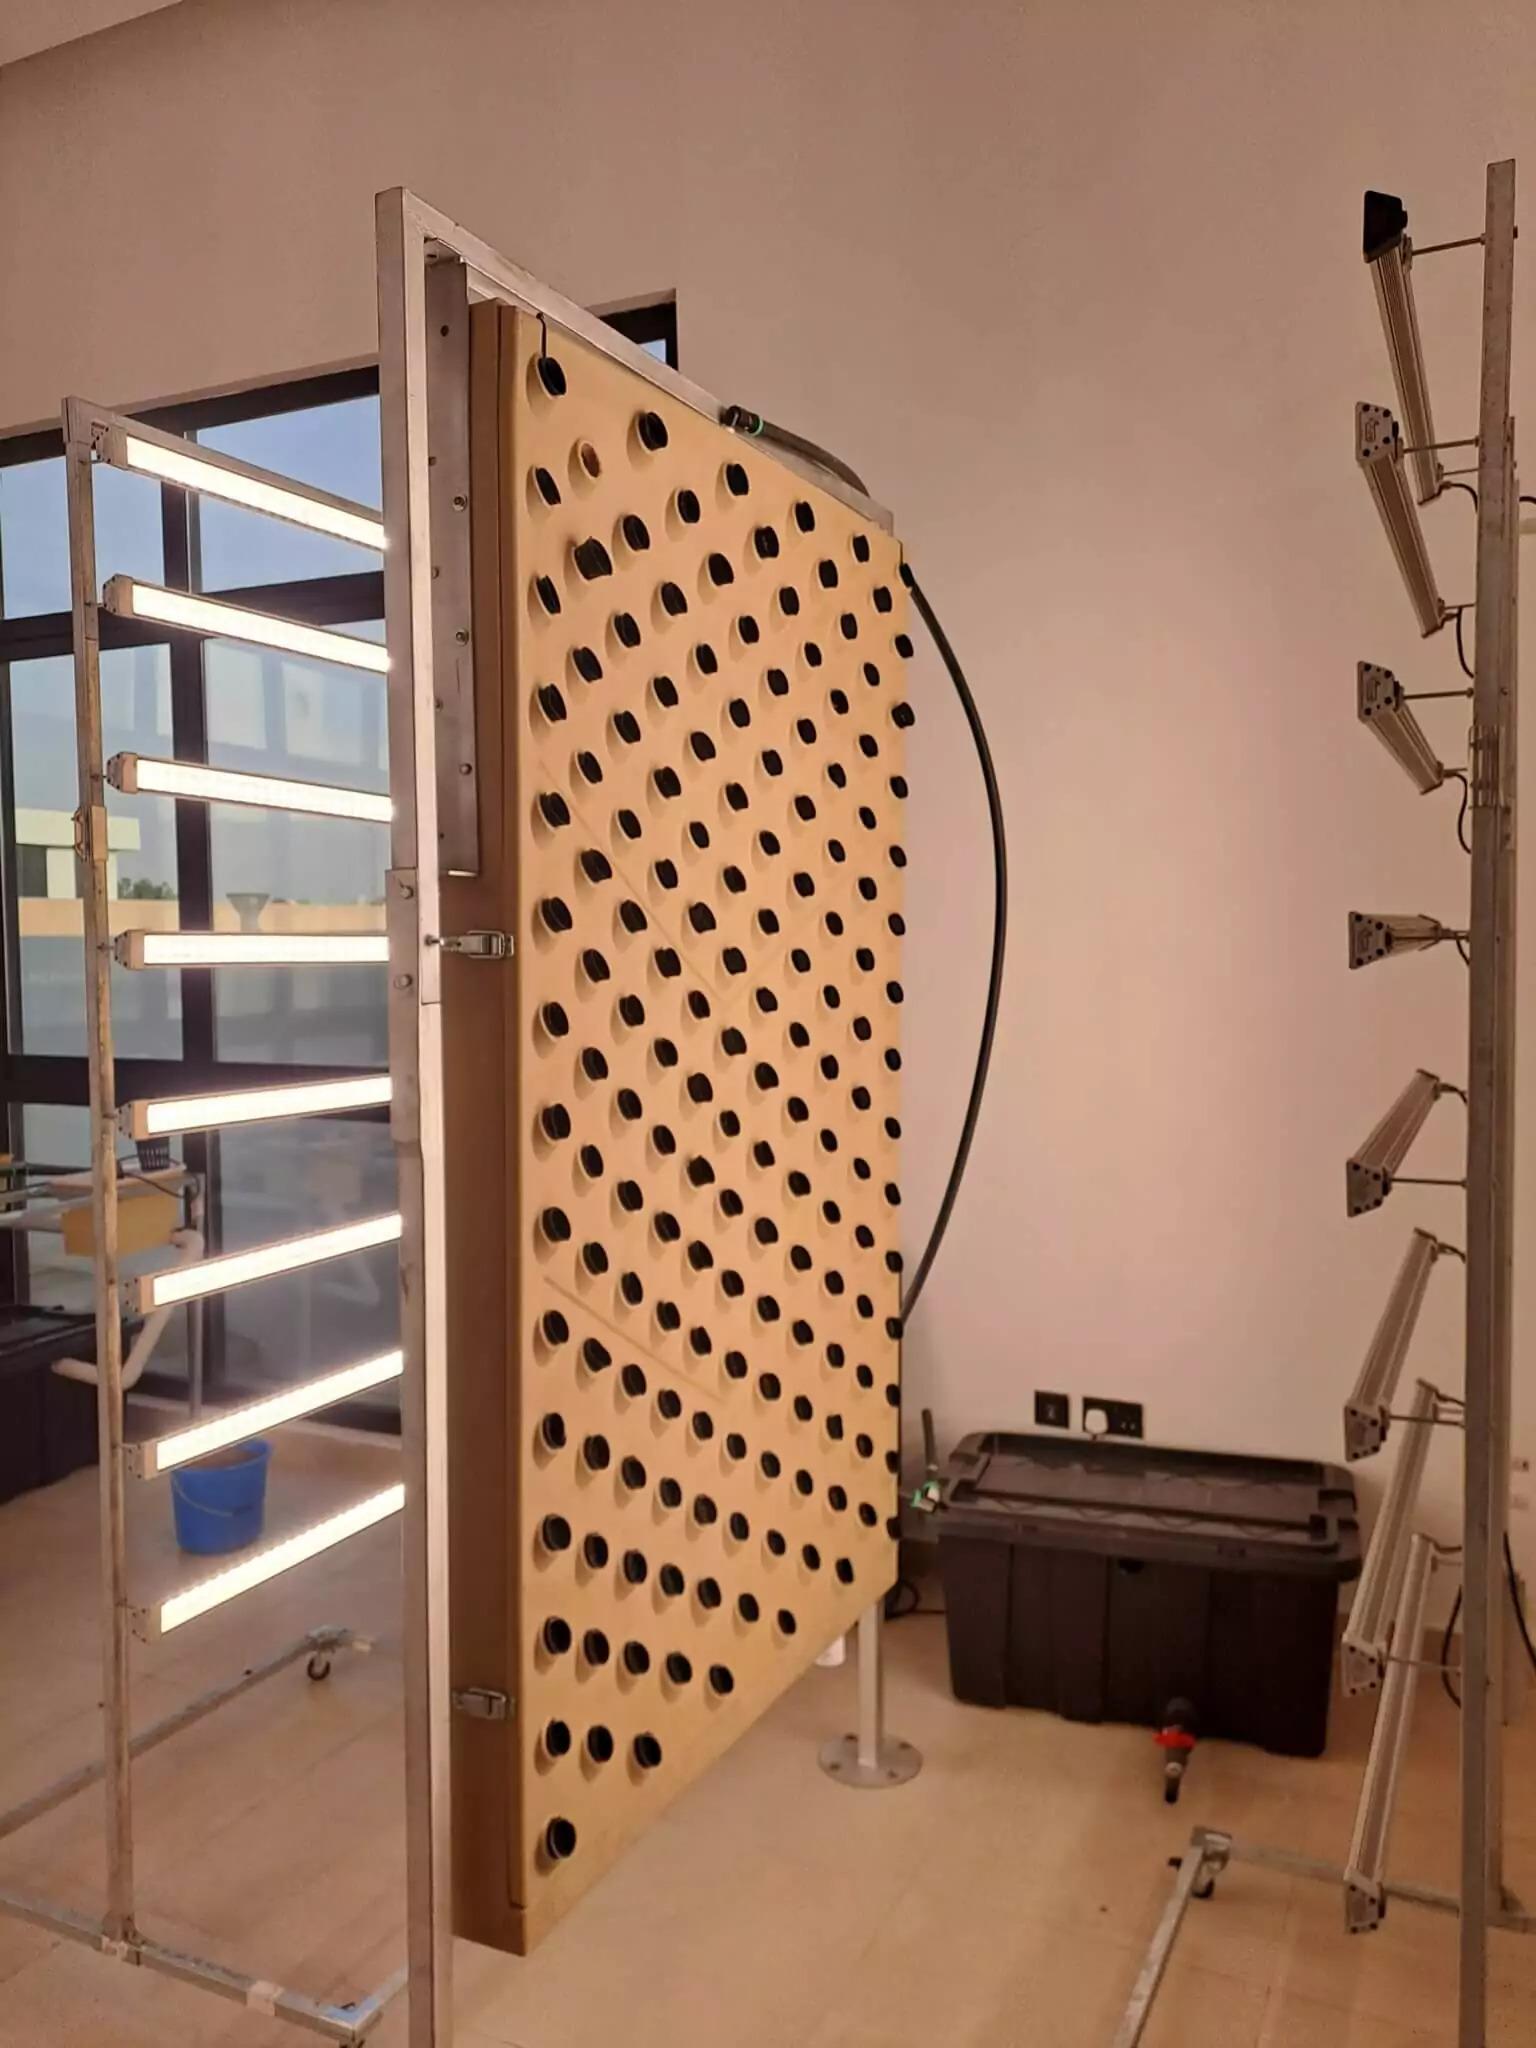
Vifaa vya kisasa na vya kiteknolojia vinavyotumika katika mfumo wa kilimo cha kisasa cha kihaidroponiki, kinachohusisha matumizi ya maji yaliyotiwa virutubisho mbalimbali na muhimu kwa ajili ya ukuaji wa mimea bila kuhusisha matumizi ya udongo.